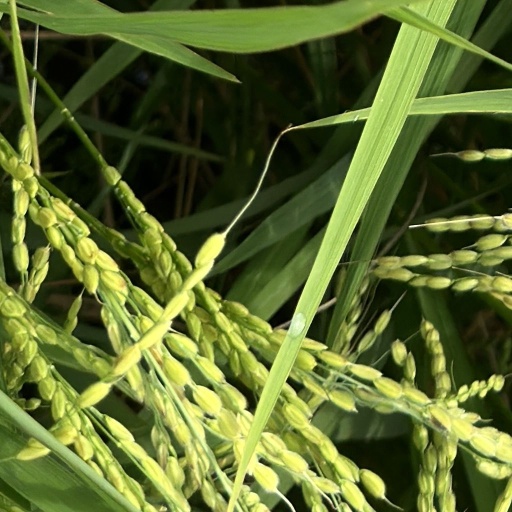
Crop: rice